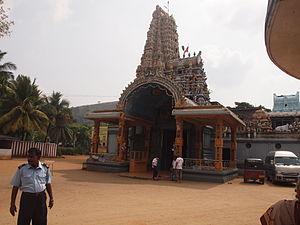
Matale est une ville du centre du Sri Lanka, située à 140 km à l'est de la capitale Colombo.